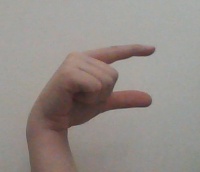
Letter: dal